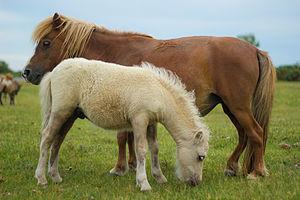
Le parc national New Forest est un parc national et une zone du sud de l'Angleterre, composée principalement de pâturages, de landes et de forêt primaire.